Beauty No. 2

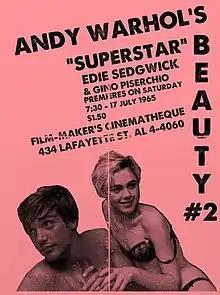
Film poster

Beauty No. 2 is a 1965 American avant-garde film by directed by Andy Warhol and starring Edie Sedgwick and Gino Piserchio. Chuck Wein also has a role in the film but never appears onscreen. Wein wrote the scenario and is also credited as assistant director.